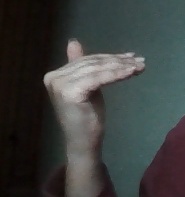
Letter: khaa